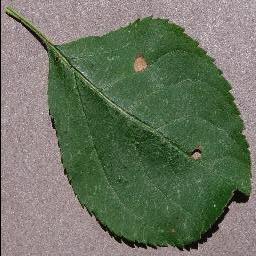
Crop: apple
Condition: black_rot